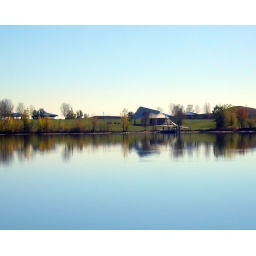
Early October on a lake in Littleton, CO. The Colorado blue sky is still quite bright.